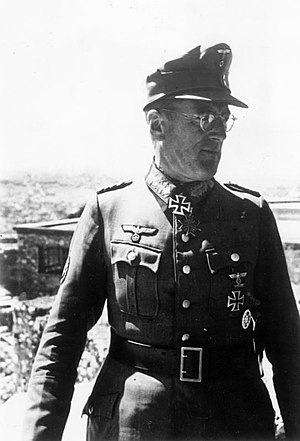
Ferdinand Schörner
Ferdinand Schörner var tysk general og senere generalfeltmarskal under 2. verdenskrig. Han begyndte sin militære karriere under Det Tyske Kejserrige. Han forlod hæren, men vendte tilbage ved 2. verdenskrigs udbrud.